6th Division (Yugoslav Partisans)

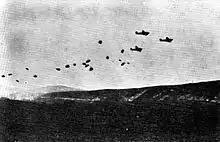
German parachute assault on Drvar

During the German combined parachute and glider-borne assault, on May 25, 1944, the 3rd Lika Brigade moved from their position near Trubar and Resanovci to Drvar, where together with the Tito Escort Battalion, the 1st Battalion of the 1st Lika Brigade and the 1st Battalion of the 1st Dalmatian Brigade fought very fiercely against the German paratroopers and prevented them from liquidating the Supreme Headquarters staff. For the successes achieved in this battle, the 3rd Lika Brigade was awarded the Order of the People's Hero on May 25, 1974, during the celebration of the thirtieth anniversary of the victory in Operation Rösselsprung.